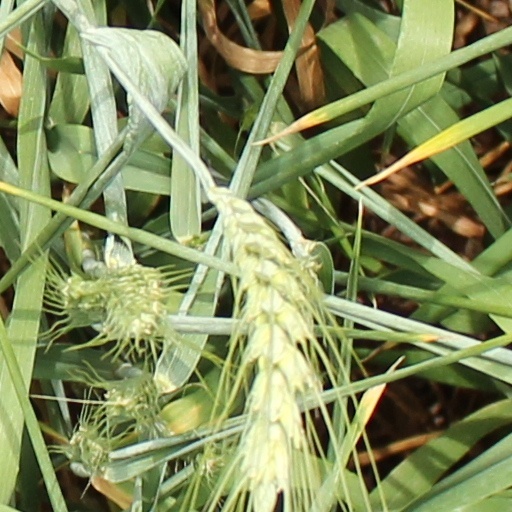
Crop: wheat